Terisa Ngobi

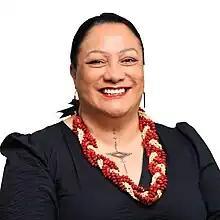
Ngobi in 2023

Terisa Telesia Ngobi is a New Zealand politician. She was the Member of Parliament for Ōtaki representing the Labour Party from 2020 to 2023.